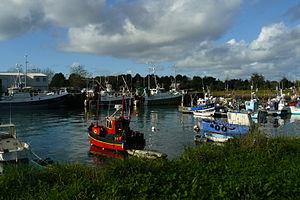
La pêche bigoudène est l'activité de pêche maritime professionnelle du pays Bigouden, dans le Finistère, en Bretagne. Les huit ports bigoudens du sud formaient de 1919 à 2009, avec le port voisin de Bénodet, le quartier maritime du Guilvinec, dont les initiales d'immatriculation étaient GV. Les bateaux de l'ancien quartier maritime font aujourd'hui partie d'un même quartier d'immatriculation, et gardent les mêmes initiales. En 2011, le quartier d'immatriculation GV compte 809 marins et 236 navires.
Loctudy est une commune du sud du département du Finistère, dans la région Bretagne, en France, littorale de l'océan Atlantique.